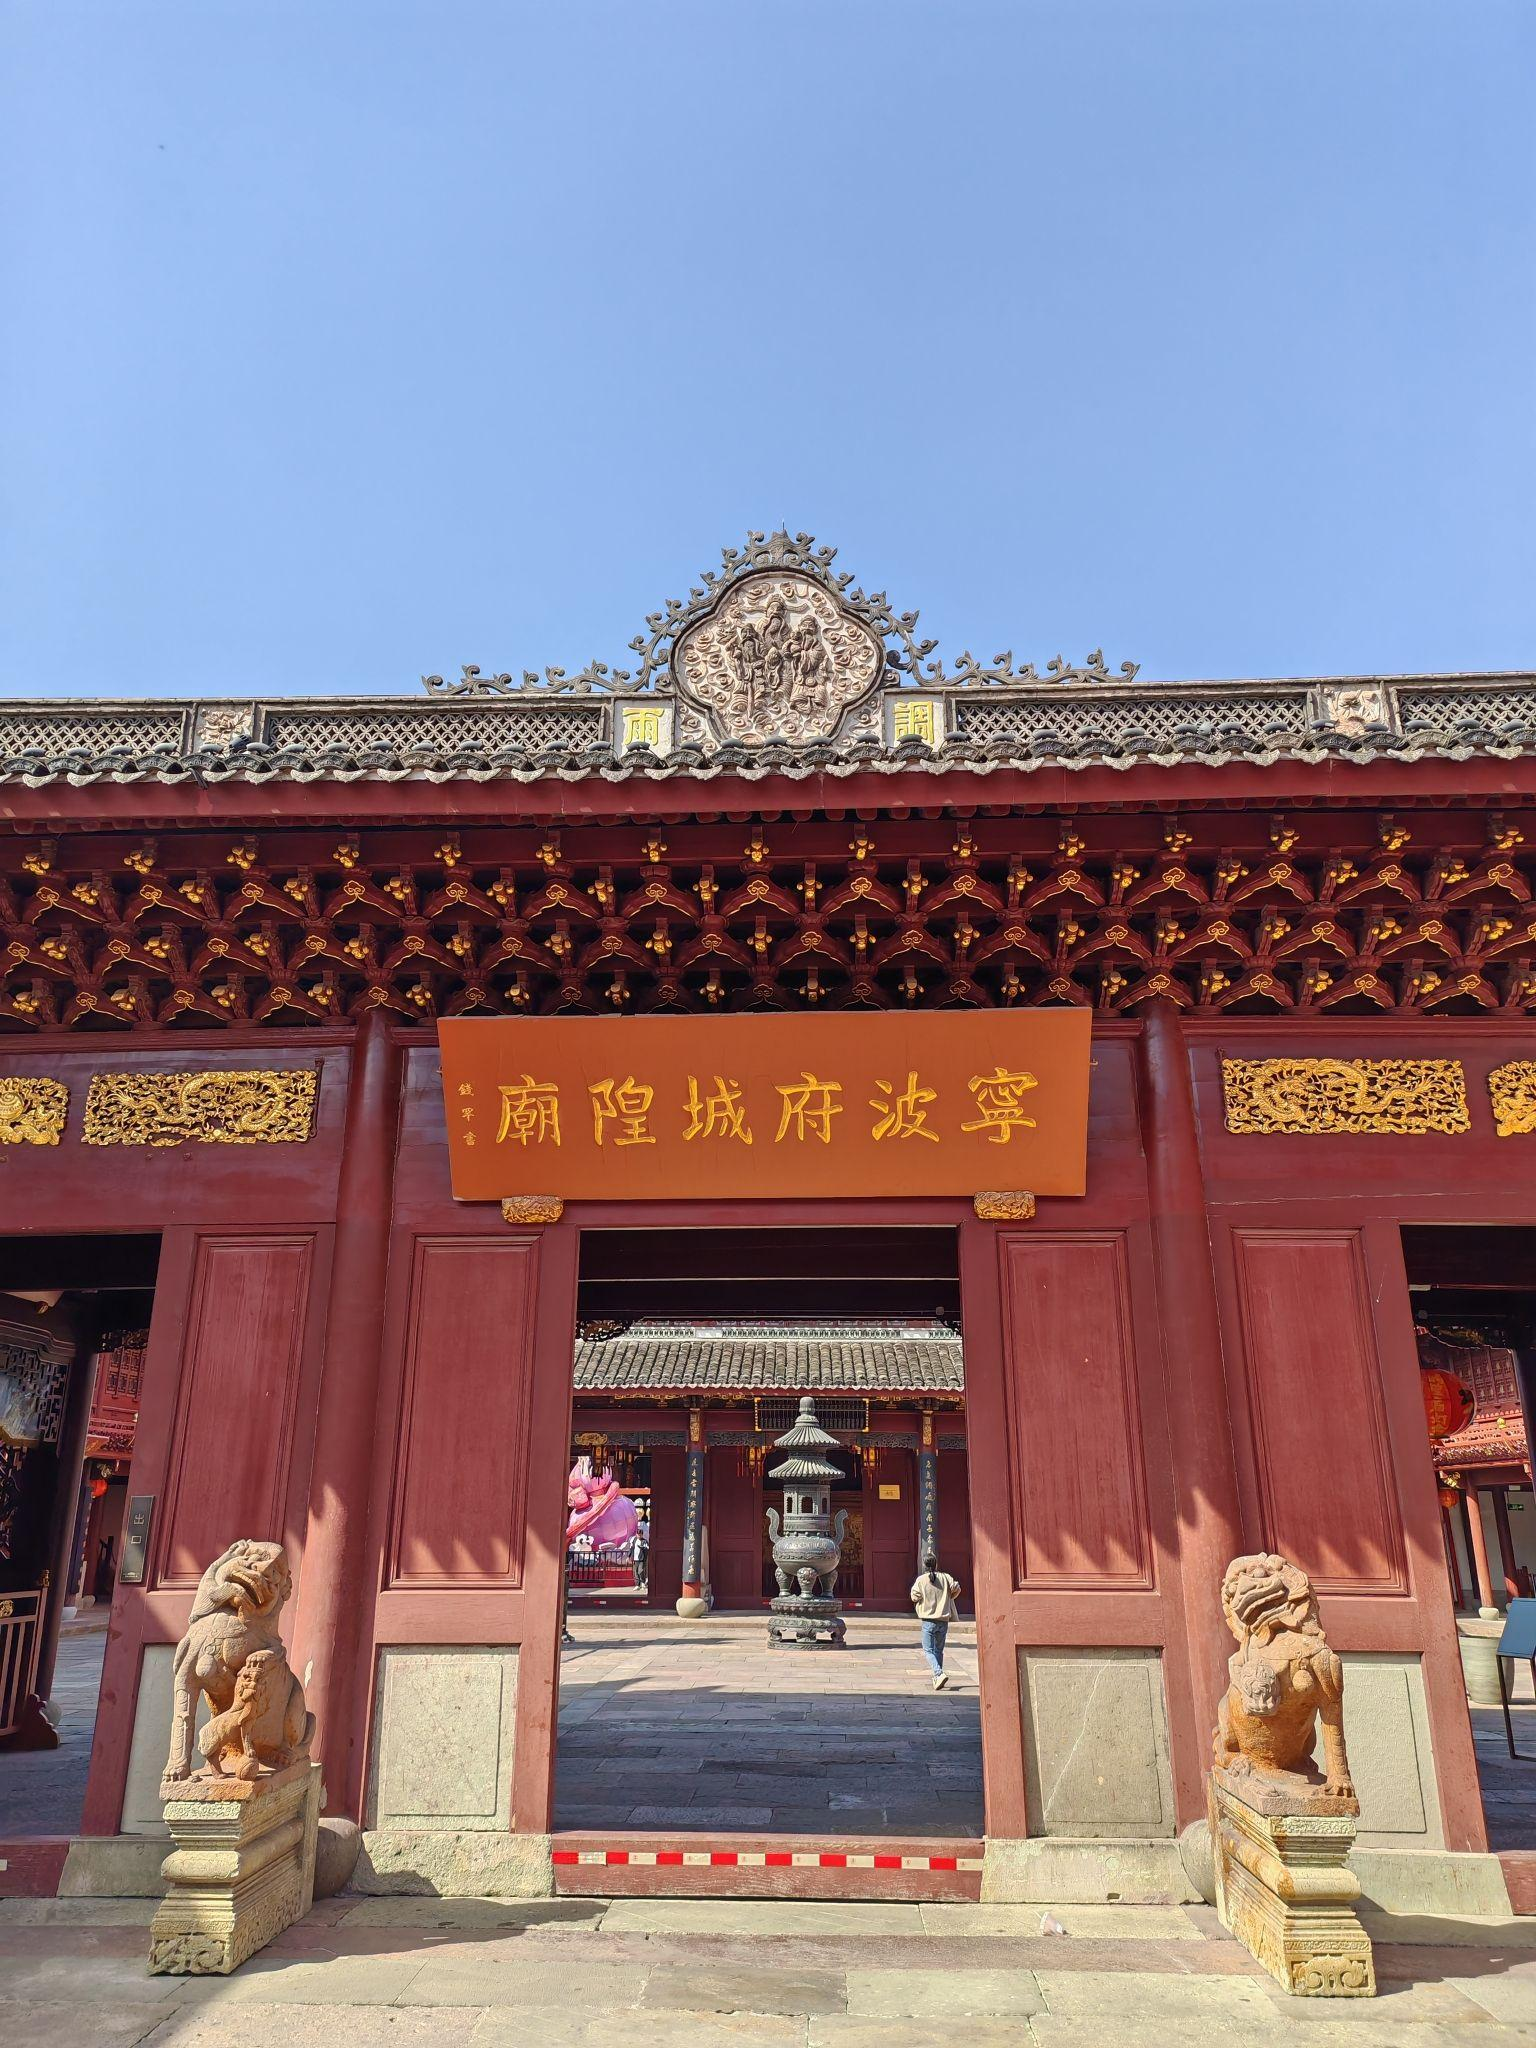
地标名称：城隍庙
所在城市：宁波市·江北区